The History of Java

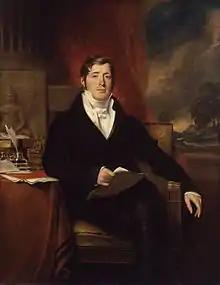
"Portrait of Stamford Raffles" by George Francis Joseph, 1817. Raffles sat for the painting while in London to oversee publication of the book.

The first edition was limited to 900 copies and contained 64 etched or aquatint plates, of which 10 were hand-coloured aquatints by William Daniell depicting Javanese life and costume. A second edition followed in 1830. The book was reprinted from a digital master by the Cambridge University Press in 2010.